Kantang railway station

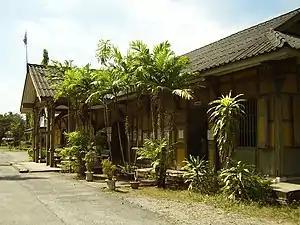

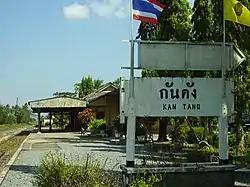
Kantang railway station in 2006

Kantang railway station is a railway station in Kantang Subdistrict, Kantang District, Trang. A Class 3 station, it is from Thon Buri railway station, and is the terminus of the Kantang Branch Line. Its building has not been renovated, and has its original wood designs. It is separated into two parts, the main building, and the verandah (platform). Both are painted mustard yellow lined in dark brown, a unique feature of the station. It contains Love Station, an air-conditioned coffee shop with a photogenically popular exterior. Kantang Station's architecture has been preserved and registered under the Fine Arts Department. A formerly modern-style passenger train, permanently exhibited behind the normal tracks, can be seen from the station building and as one approaches by road.